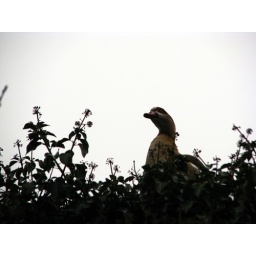
ducks in the trees